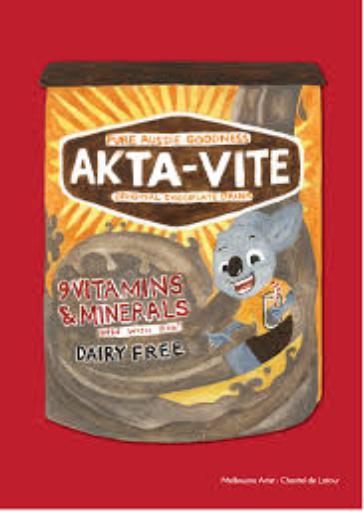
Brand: AktaVite
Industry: Food